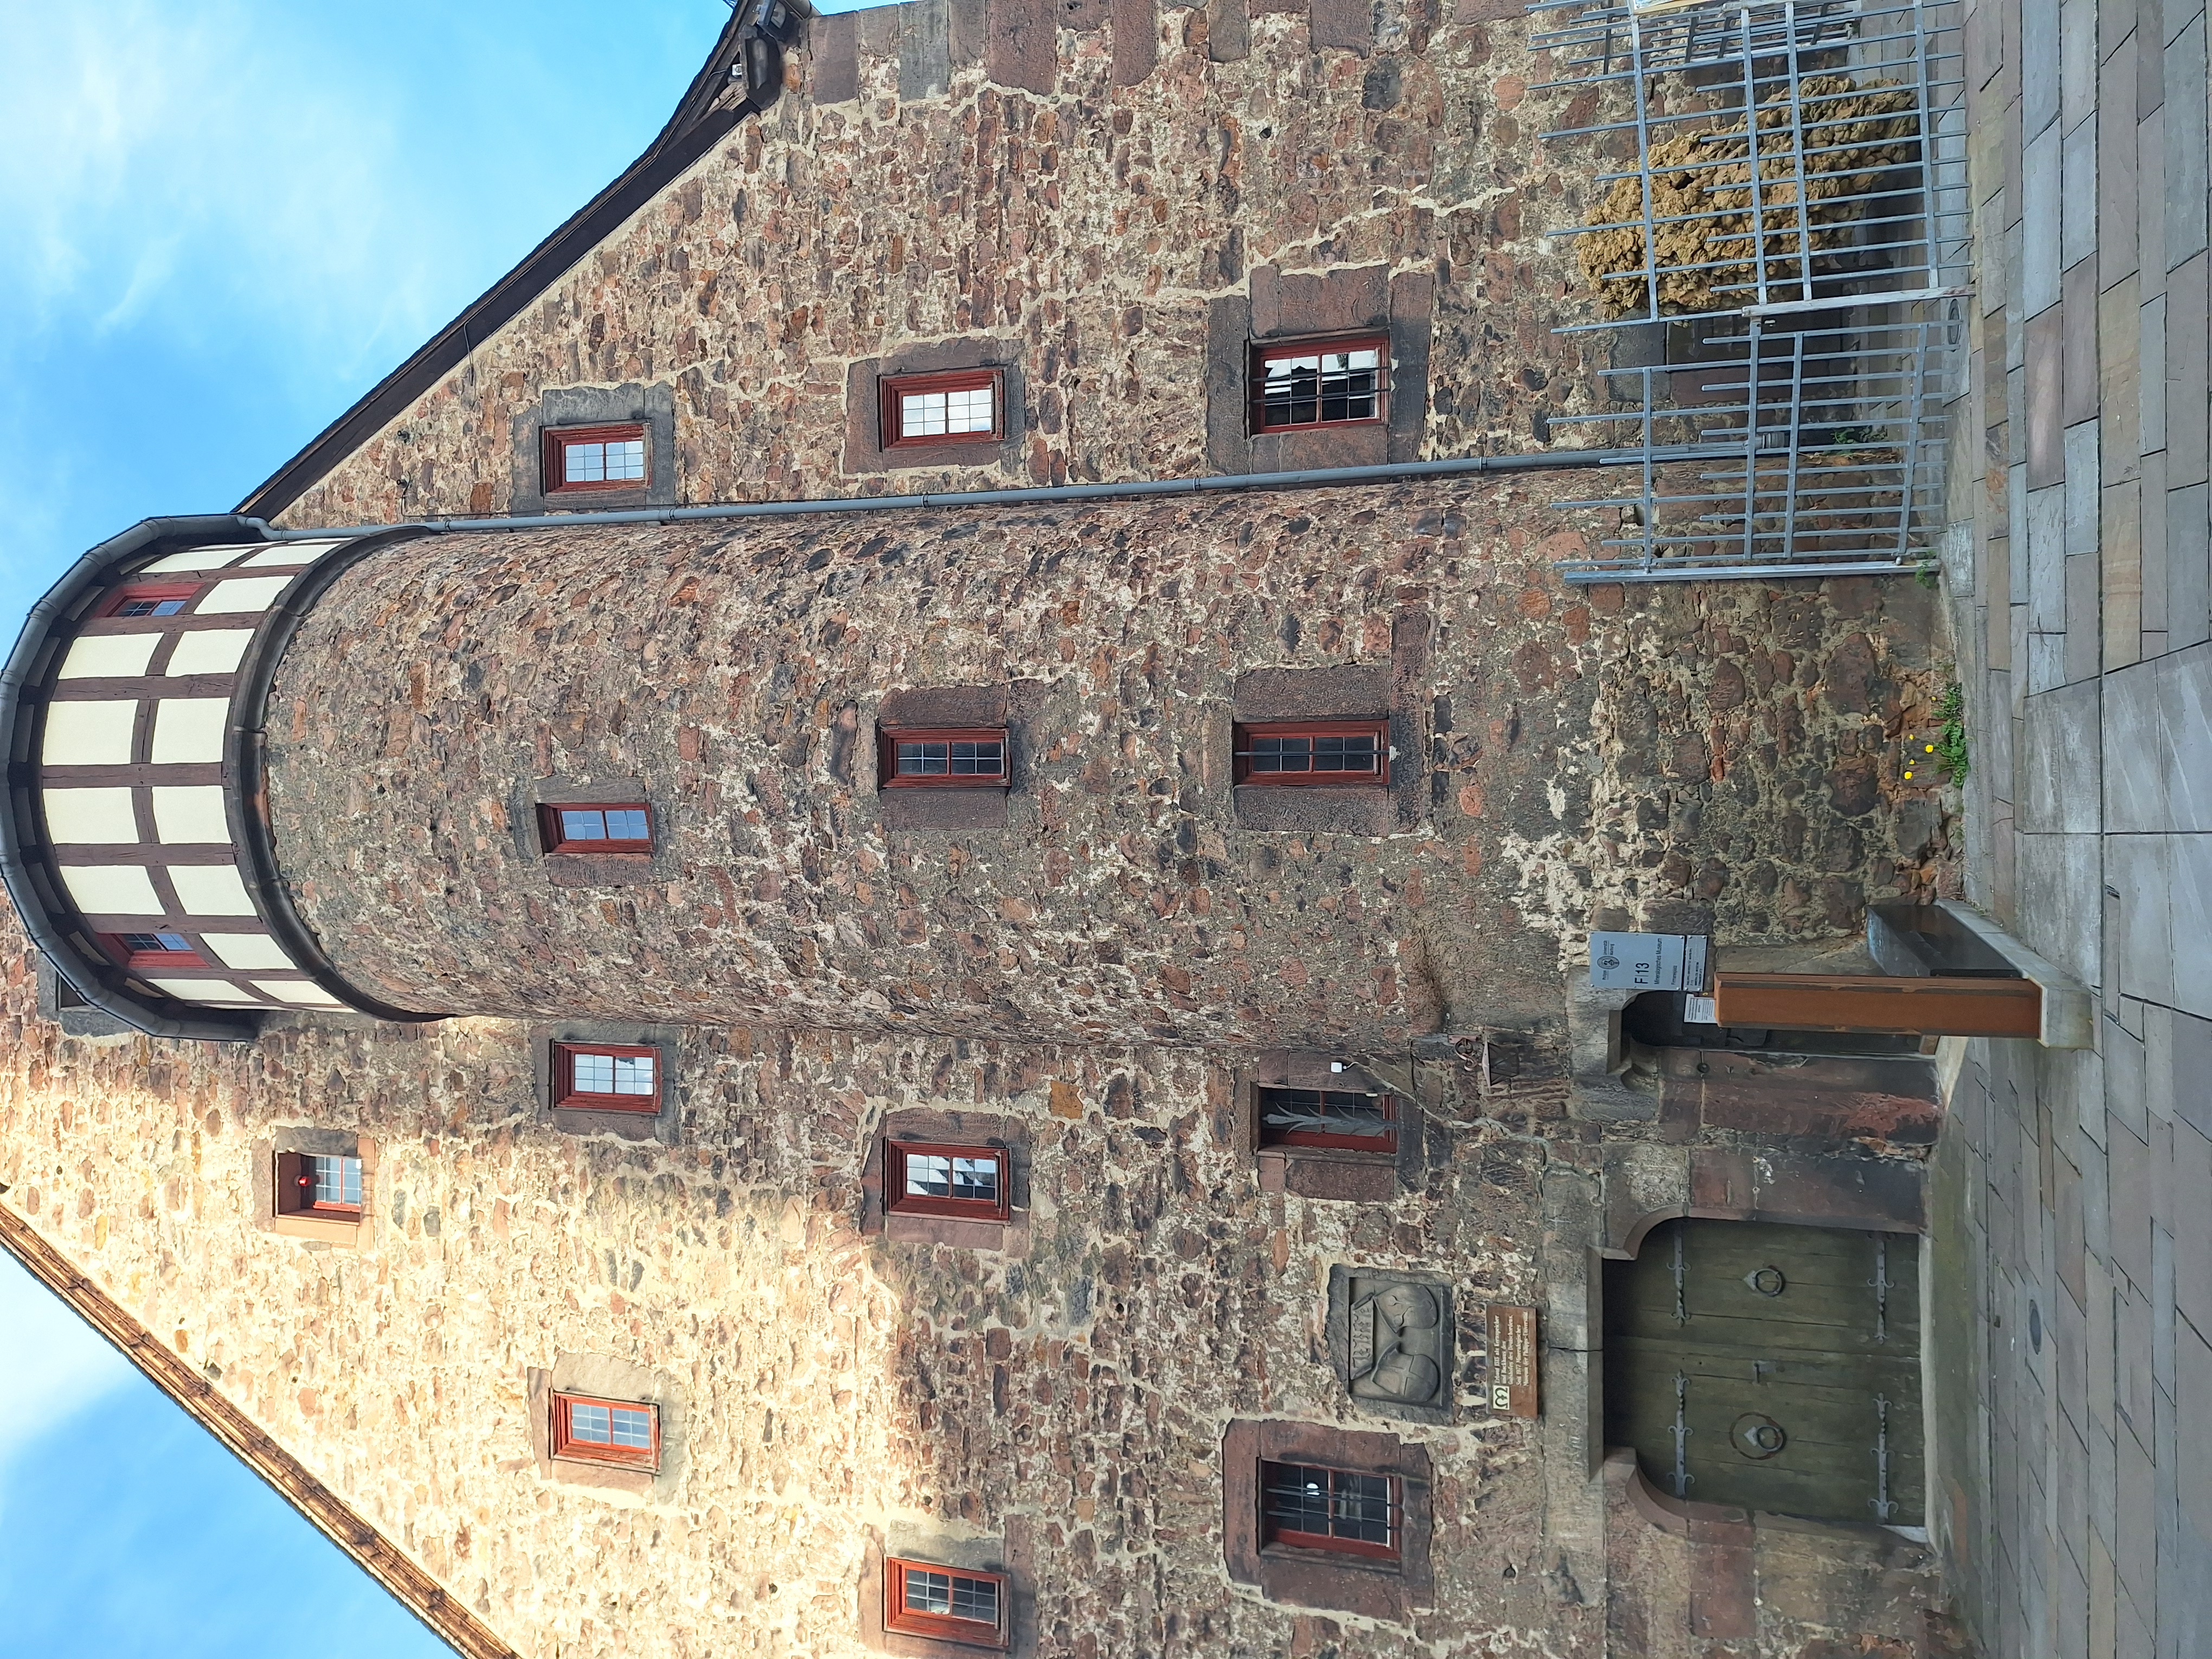
Building: Mineralogisches Museum